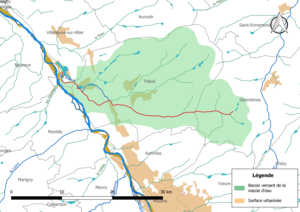
Carte de la masse d'eau «
Les Réaux, ou ruisseau des Réaux ou ruisseau des Sanciots dans la partie aval, est un cours d'eau français qui coule dans le département de l'Allier. C'est un affluent en rive droite de l'Allier et donc un sous-affluent de la Loire.